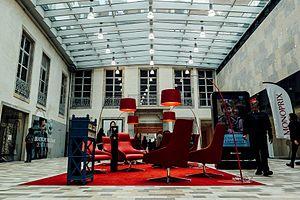
La cour de l'intendance du centre commercial Les Passages Pasteur
Les Passages Pasteur sont un centre commercial situé dans le centre historique de Besançon, en Franche-Comté. Il fut inauguré le 18 novembre 2015.